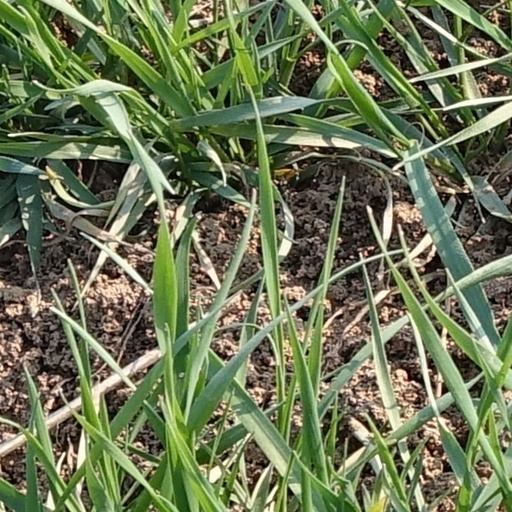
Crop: wheat